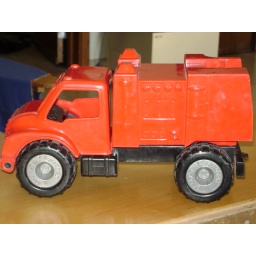
#7.... little red truck in the KHS preschool...